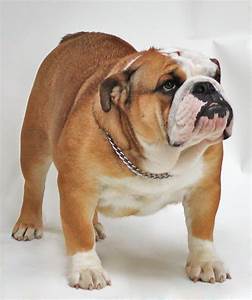
Label: cane